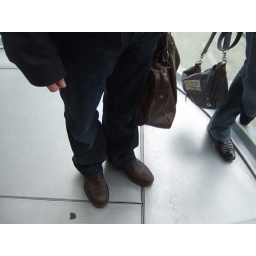
Gill considerately bought her most recent bag in brown leather, which matches Mikey's shoes.